New Town, Edinburgh

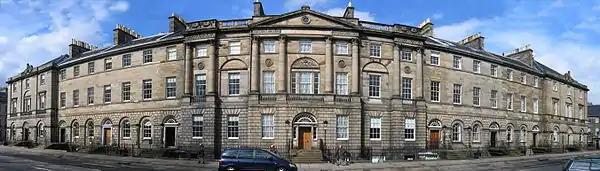
Montage image of Robert Adam's north side of Charlotte Square. Bute House, official residence of the First Minister of Scotland, is in the centre.

The intended principal street was named George Street, after the king at the time, George III. Queen Street was to be located to the north, named after his wife, and St. Giles Street to the south, after the city's patron saint. St Andrew Square and St. George's Square were the names chosen to represent the union of Scotland and England. The idea was continued with the smaller Thistle Street (for Scotland's national emblem) between George Street and Queen Street, and Rose Street (for England's emblem) between George Street and Princes Street.